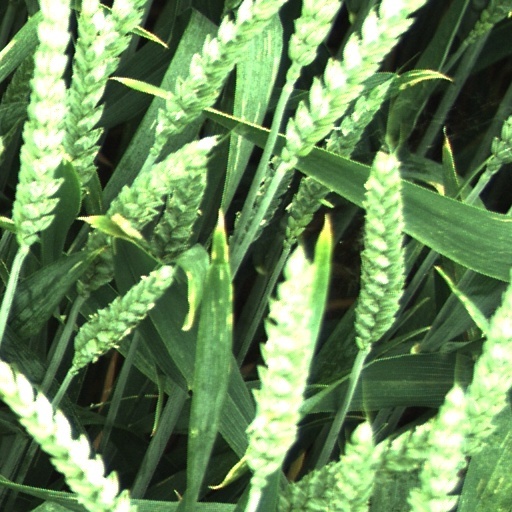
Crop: wheat